Pedro Afonso, Prince Imperial of Brazil

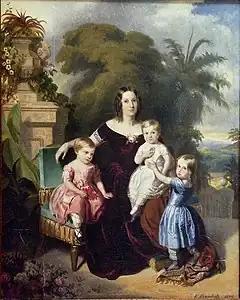
An unbreeched Prince Pedro Afonso seated on his mother's lap while surrounded by his sisters, 1849

Following the birth, Pedro II received official congratulations at a formal reception held later that day, which according to a contemporary was an event "more splendid and better attended" than any since the Emperor was declared of age in 1840. News of the birth of a male heir was received with rejoicing among the Brazilian people. Celebrations included skyrockets and artillery salutes. City streets were illuminated for days after the birth, and an elaborate gala was held at court. The birth of Pedro Afonso was widely welcomed, as a male heir was regarded as imperative for the Empire's continuation, even though the constitution allowed for female succession. Writer Manuel de Araújo Porto Alegre (later Baron of Santo Ângelo) considered the birth of Pedro Afonso a "triumph" that had secured the succession.